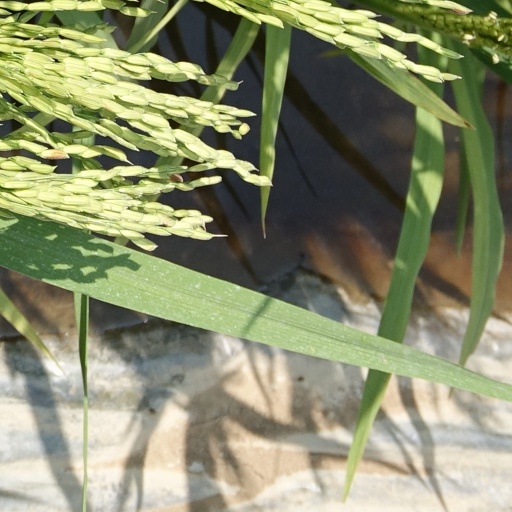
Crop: rice